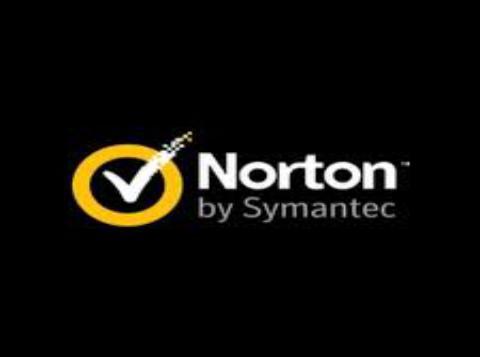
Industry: Necessities